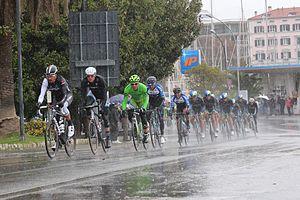
La 104ᵉ édition de Milan-San Remo a eu lieu le 23 mars 2014. Il s'agit de la 4ᵉ épreuve de l'UCI World Tour 2014.